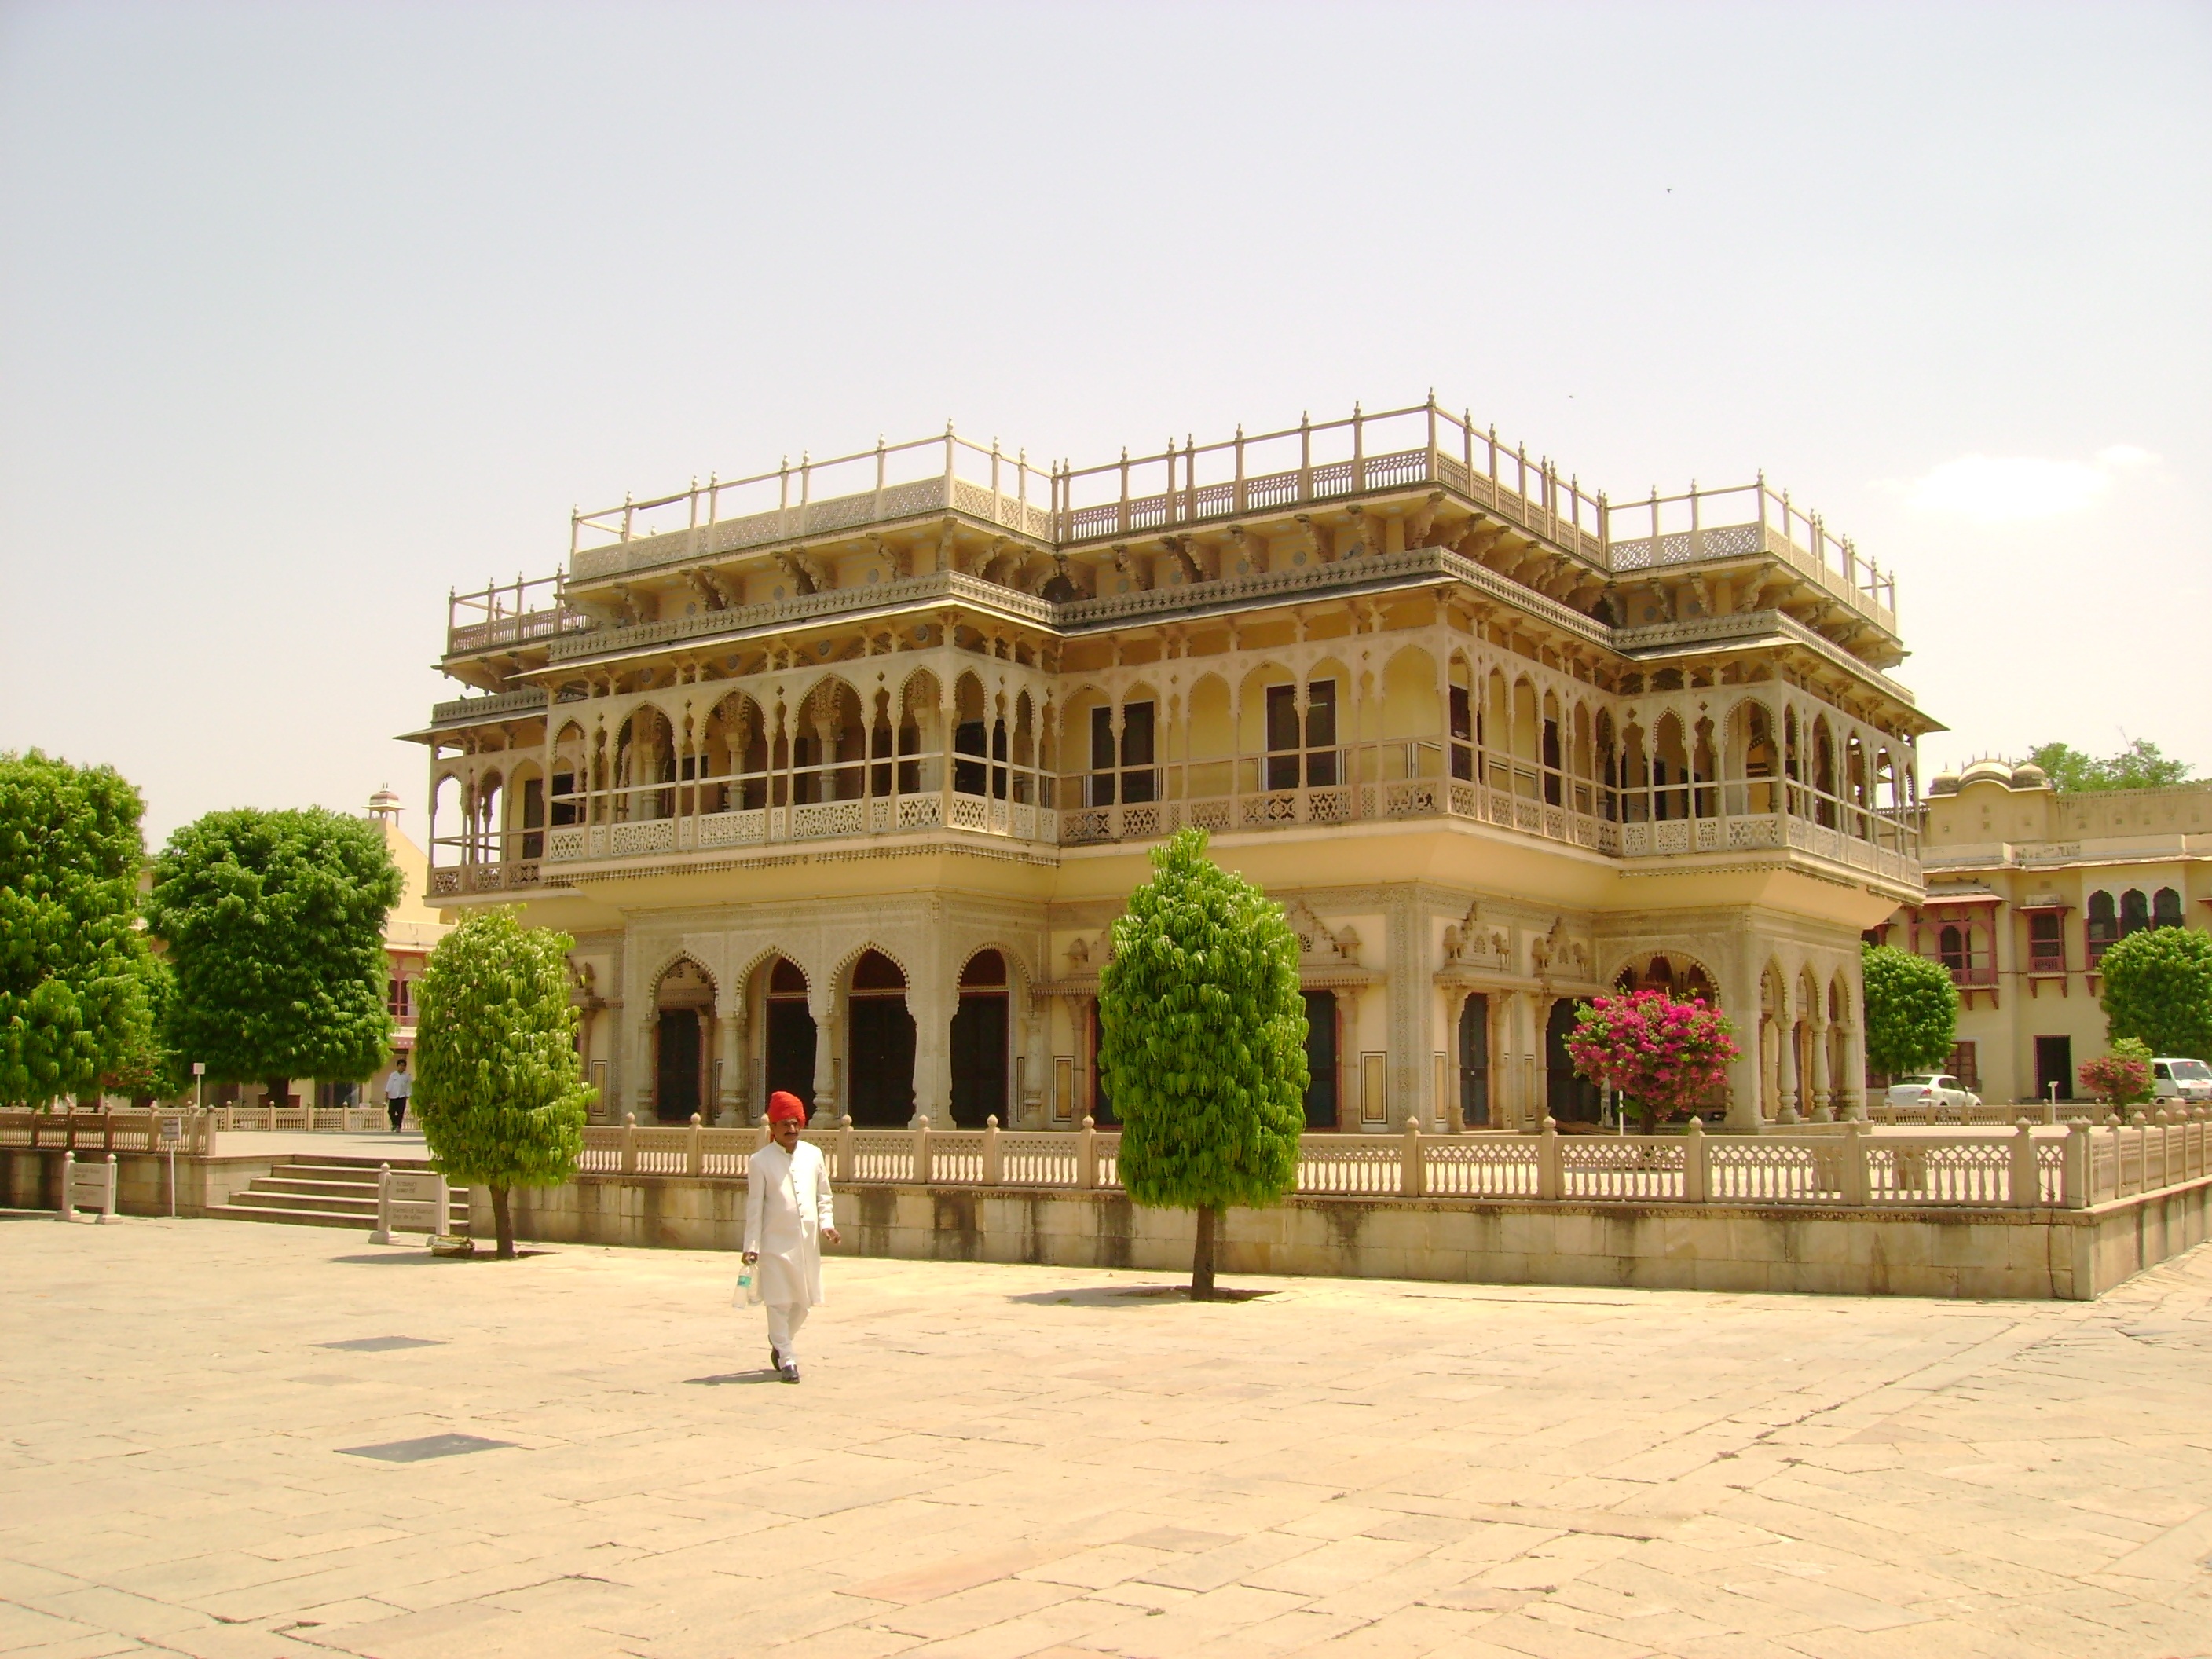
architecture, building, palace, plaza, landmark, facade, tourism, sunny, temple, town square, estate, jaipur, rajasthan, ancient history